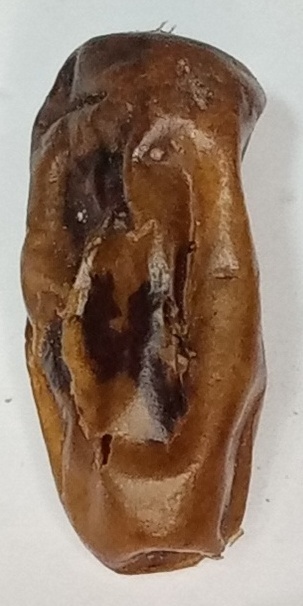
Variety: gajar
Size: medium
Grade: grade-3